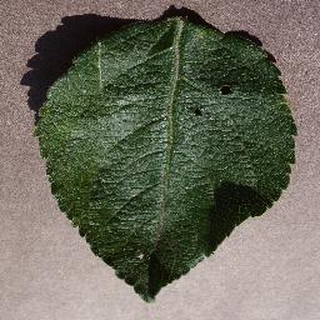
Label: healthy_apple